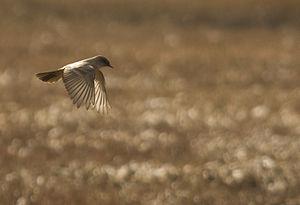
Les Tyrannidae sont une famille de passereaux constituée de 103 genres et plus de 430 espèces selon la classification de référence du Congrès ornithologique international.